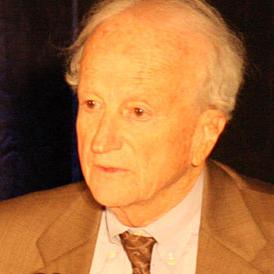
Age: 77